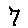
Label: 7